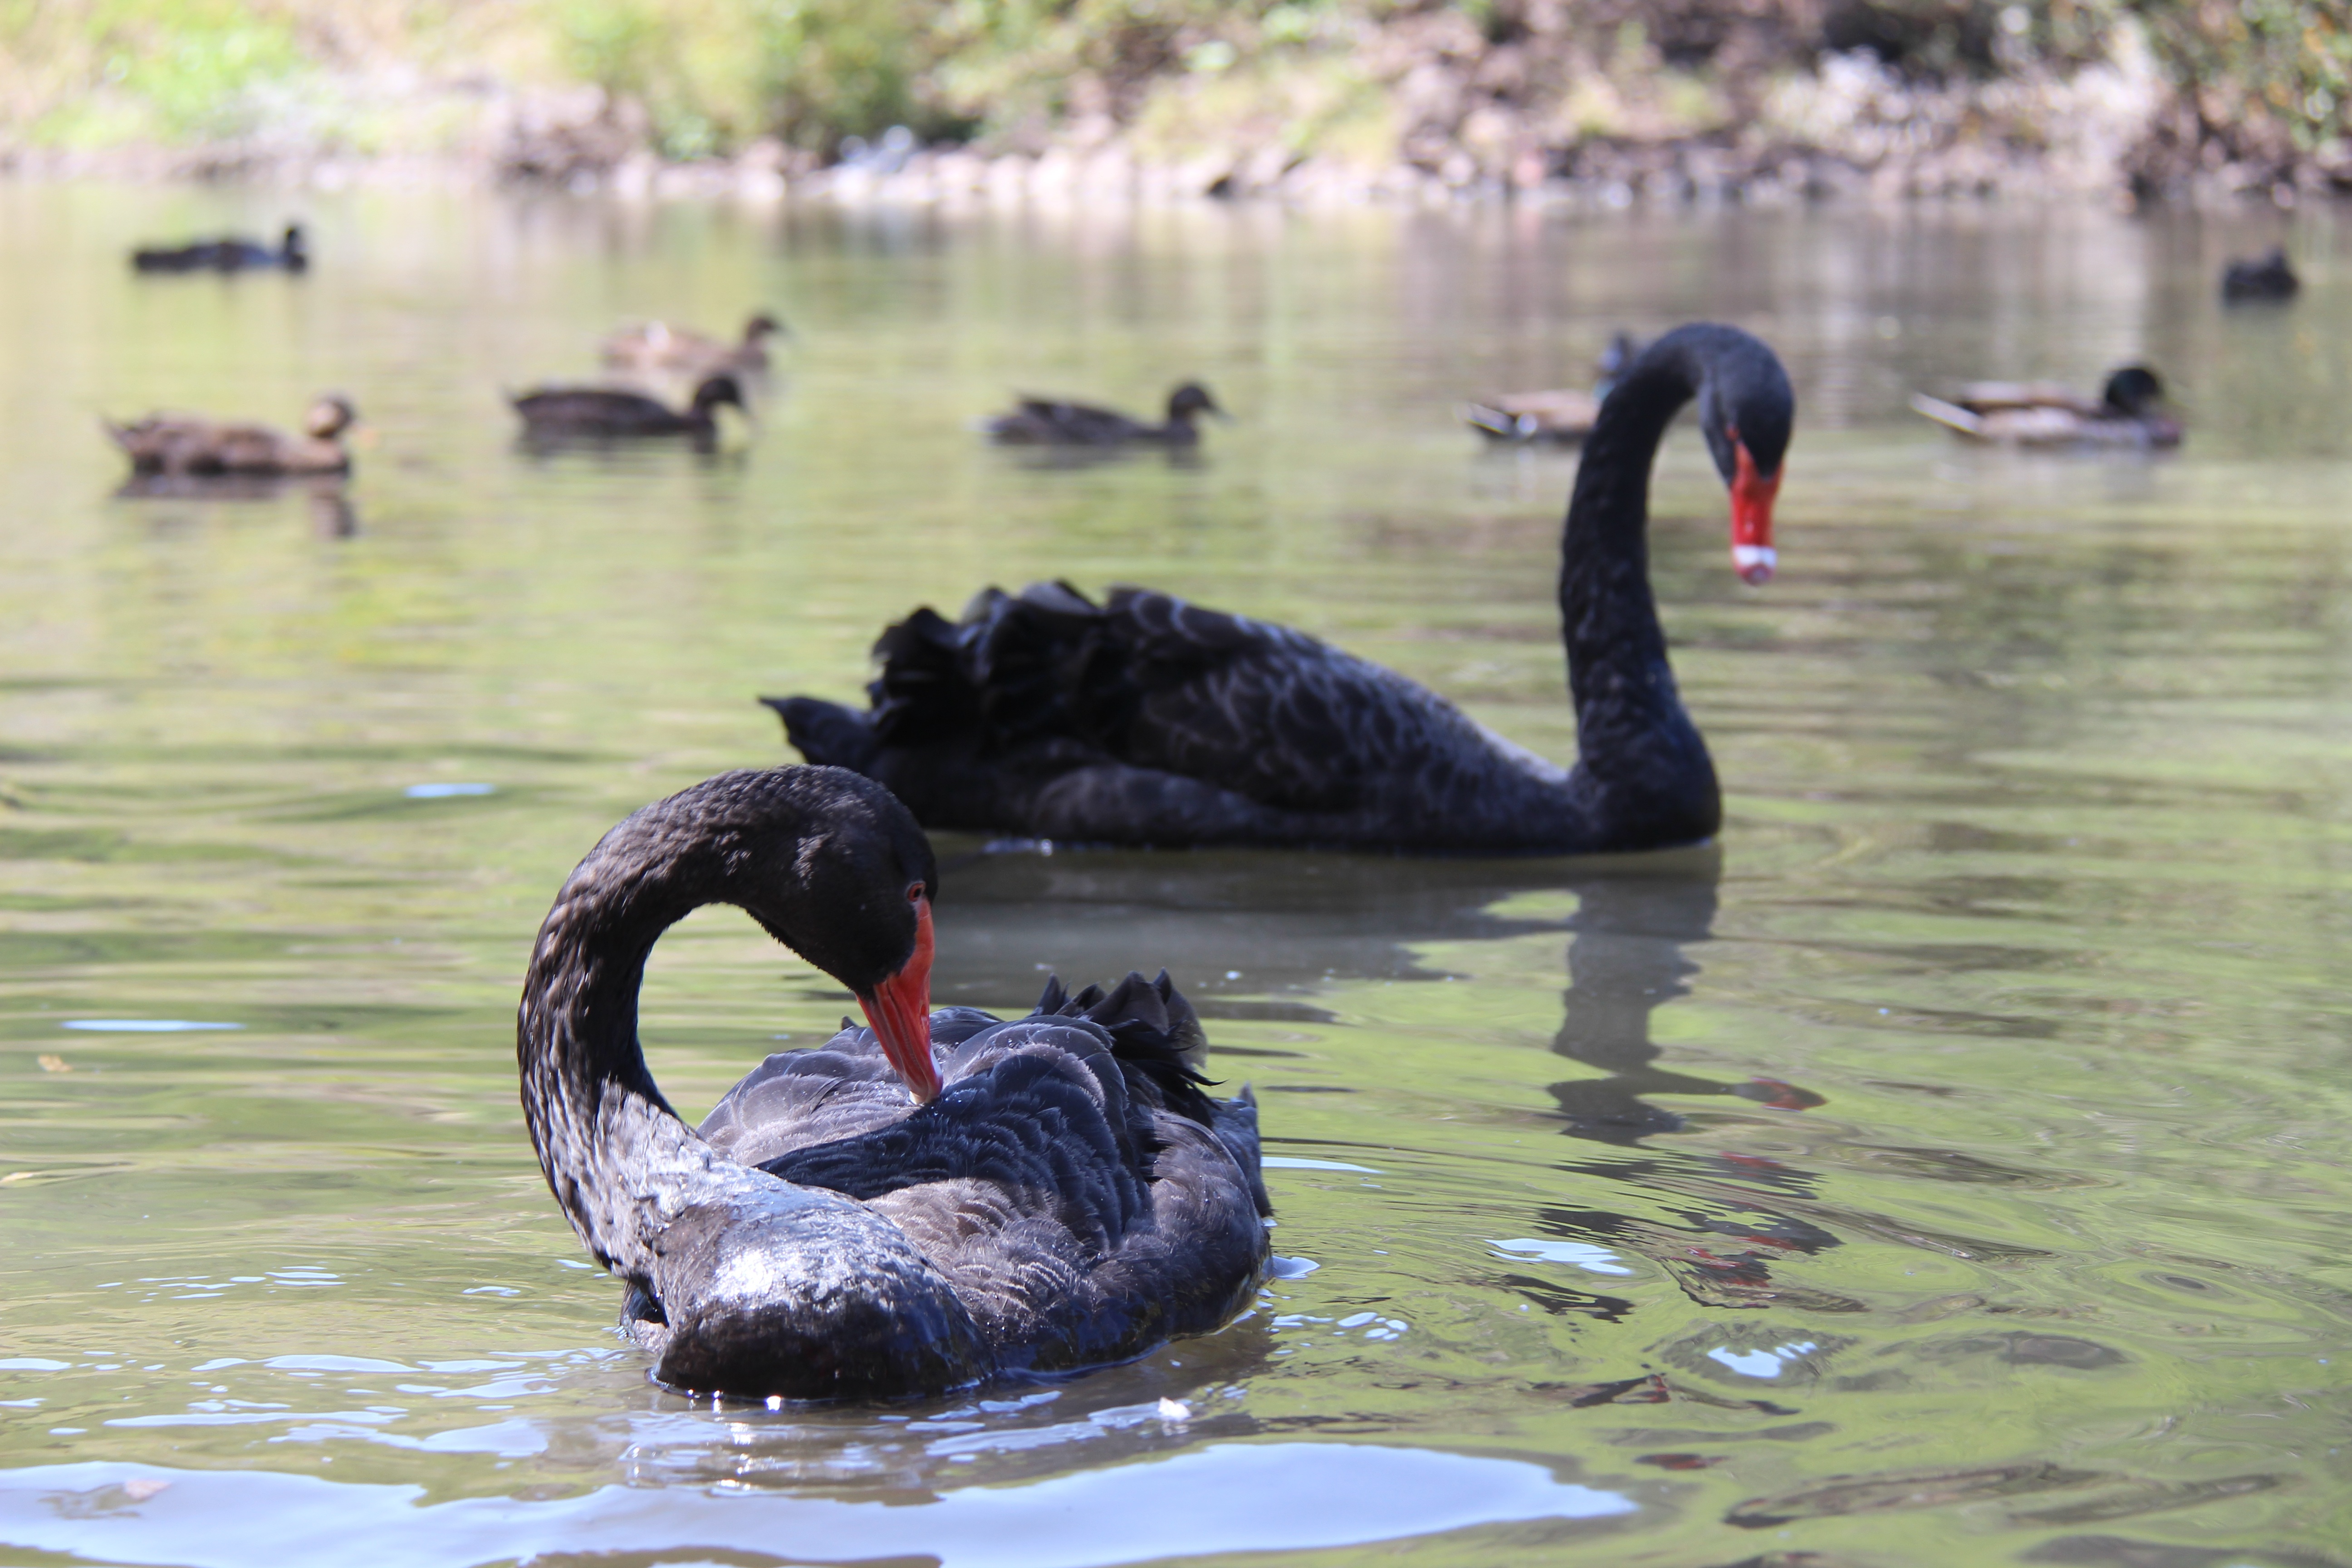
water, bird, lake, animal, pond, wildlife, park, fauna, swan, vertebrate, waterfowl, water bird, black swan, mauritius, ducks geese and swans